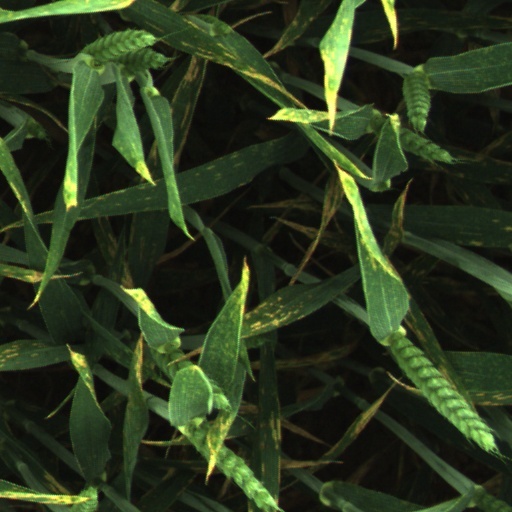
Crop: wheat